Agent-general

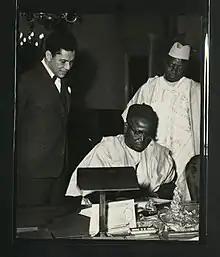
Signing the visitors' book at Nigeria House with Arthur Prest (left) and Alhaji Sa'adu Alanamu (right)

The First Nigerian agents-general to the United Kingdom were appointed in December 1959 and include: